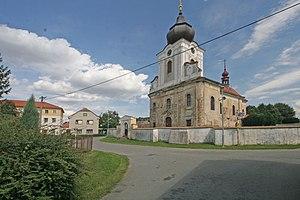
Svinčany est une commune du district et de la région de Pardubice, en République tchèque. Sa population s'élevait à 467 habitants en 2017.